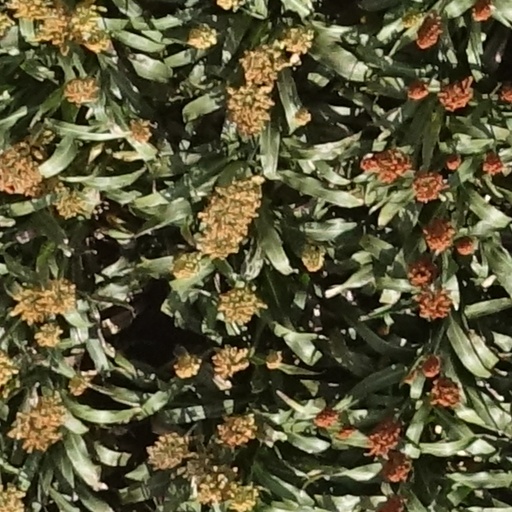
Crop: sorghum